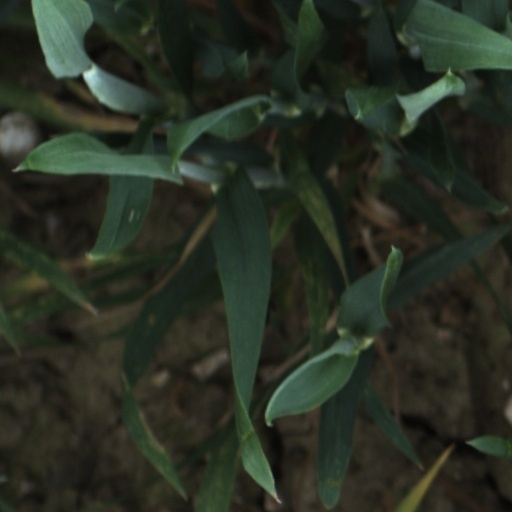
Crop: wheat